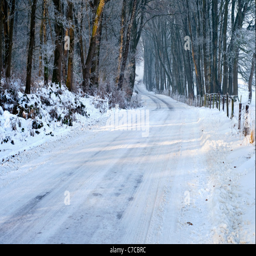
a snow covered road in a wooded area near the town